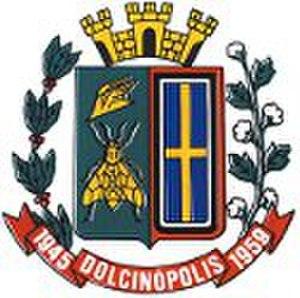
Dolcinópolis est une municipalité brésilienne de l'État de São Paulo et la Microrégion de Jales.